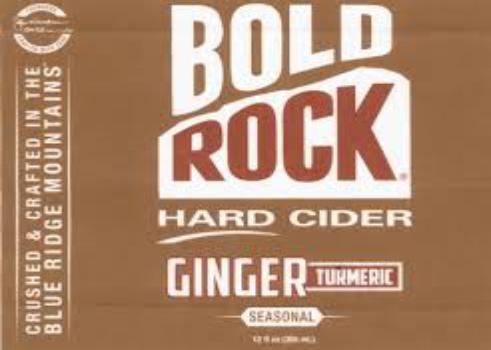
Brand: Bold Rock Hard Cider
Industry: Food